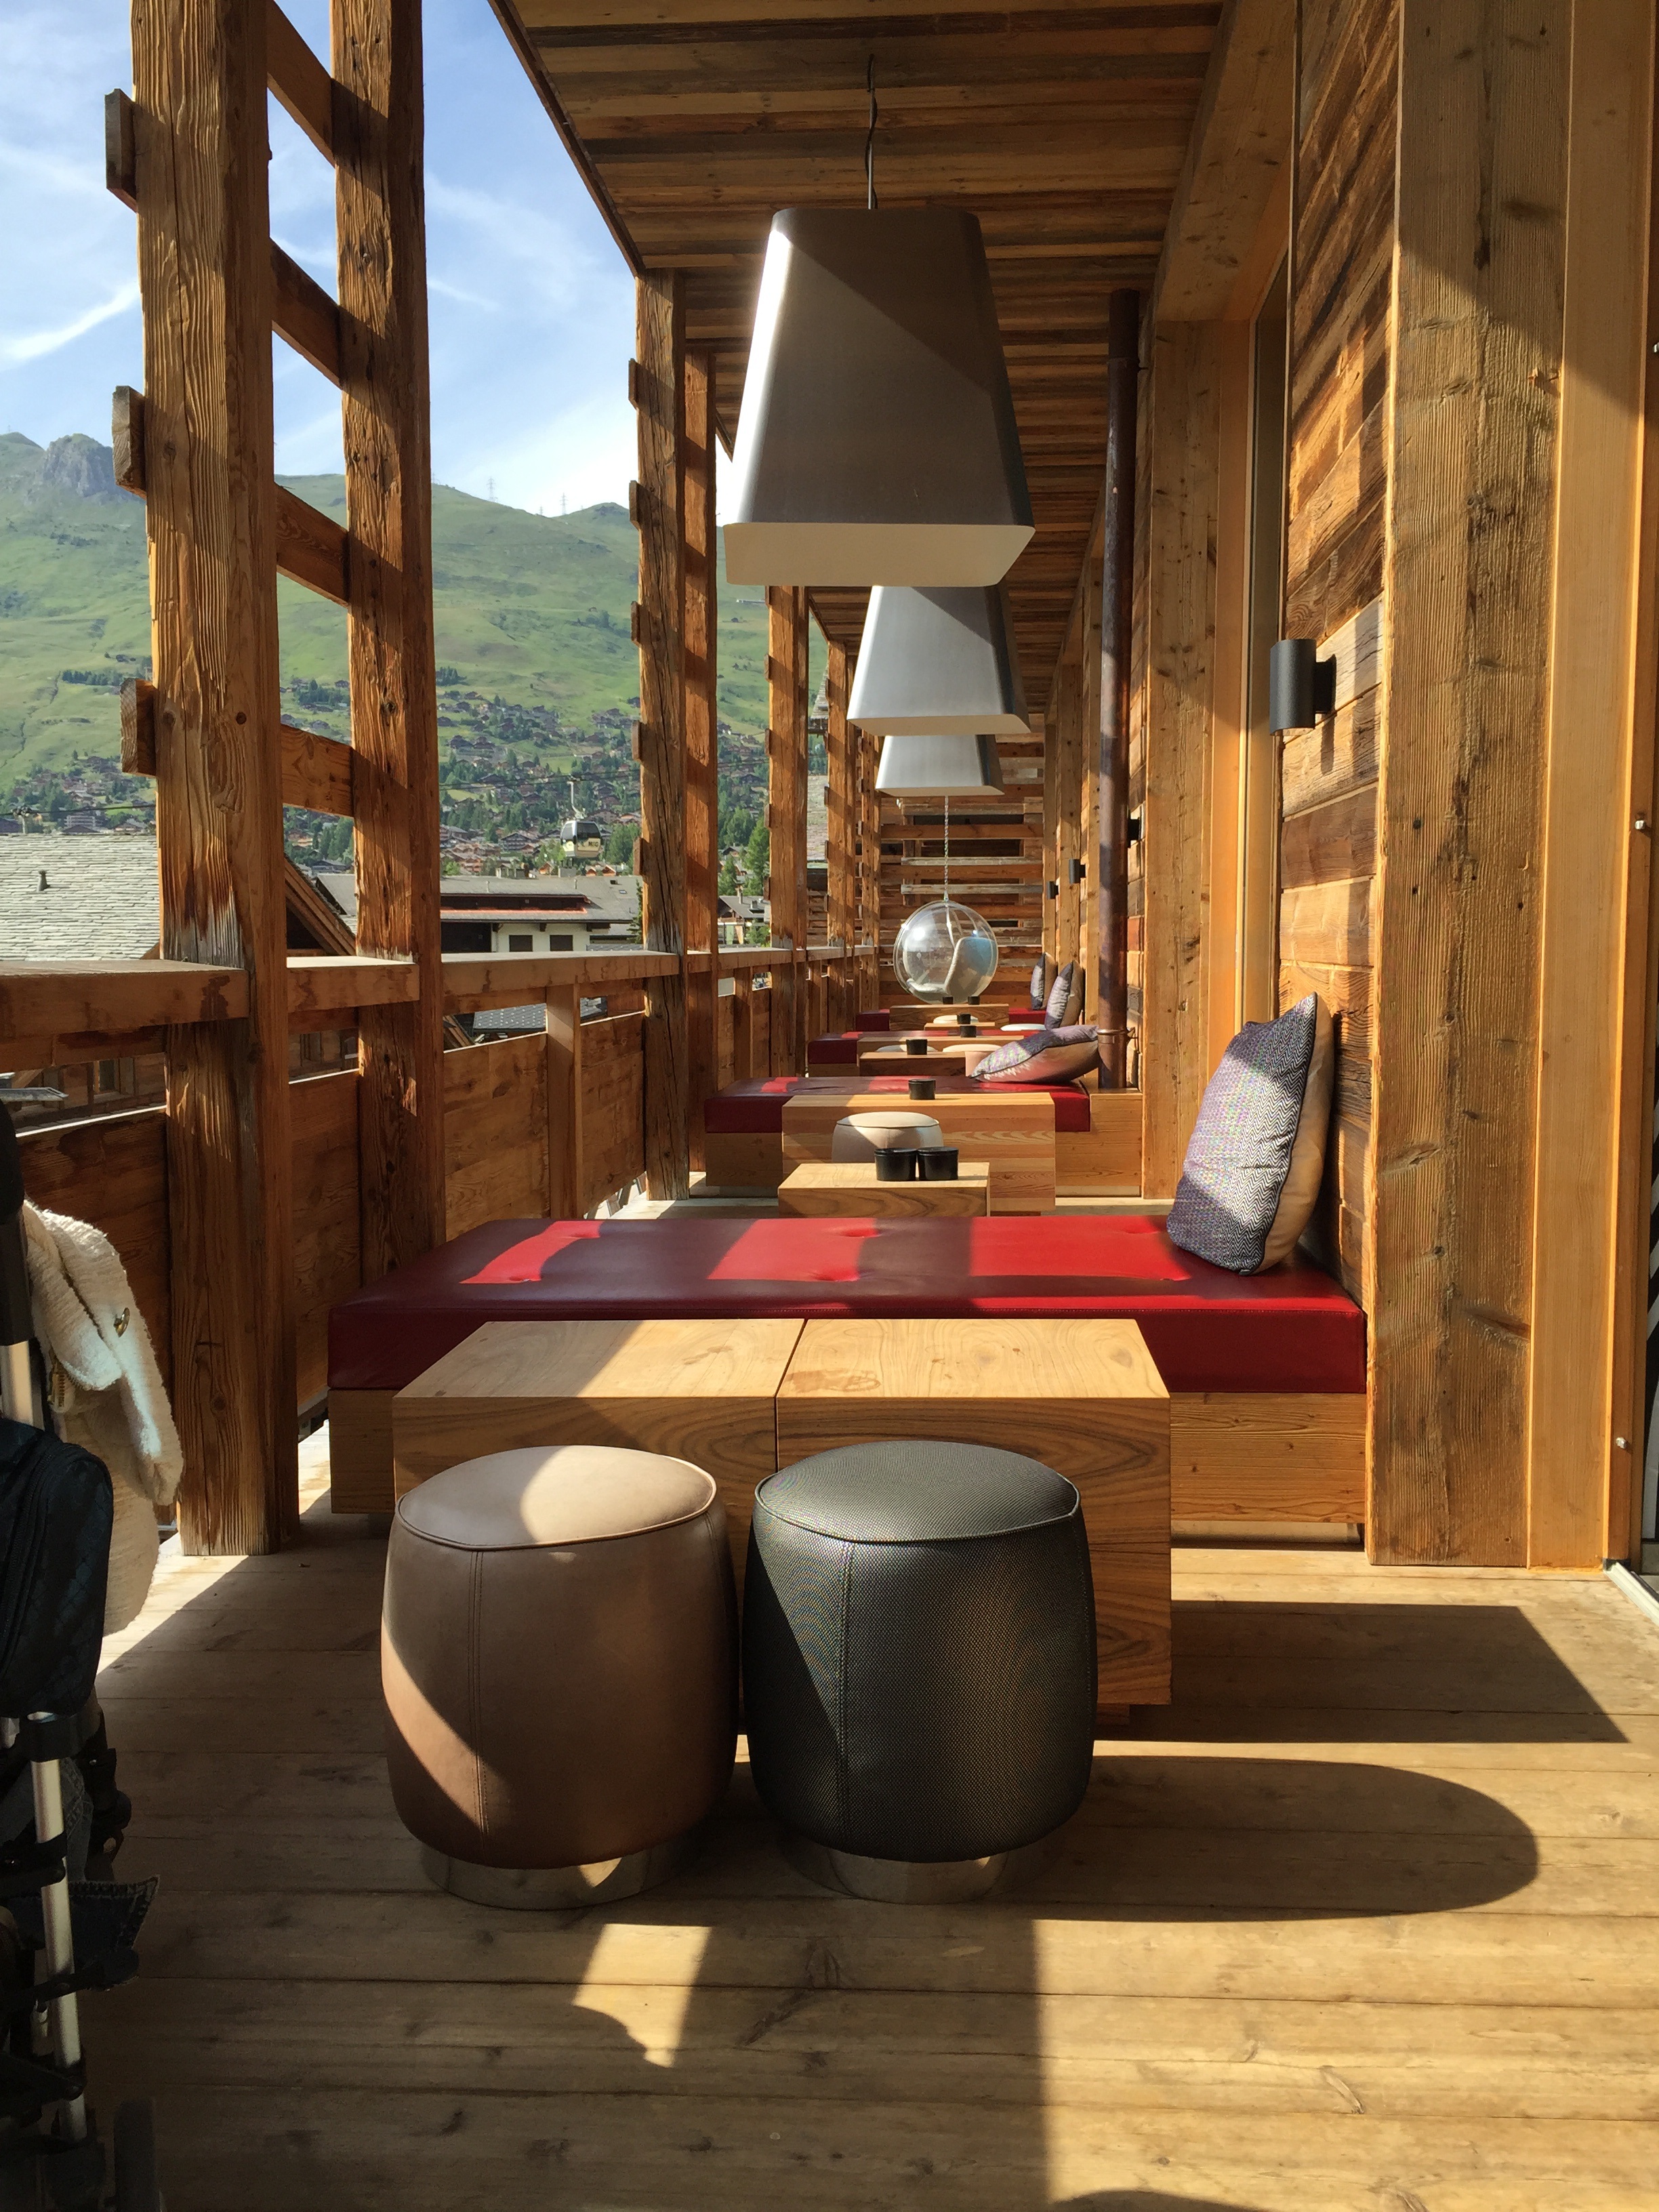
table, wood, house, floor, home, cottage, alpine, living room, furniture, room, lighting, interior design, design, mountains, switzerland, estate, lobby, sunbeam, verbier